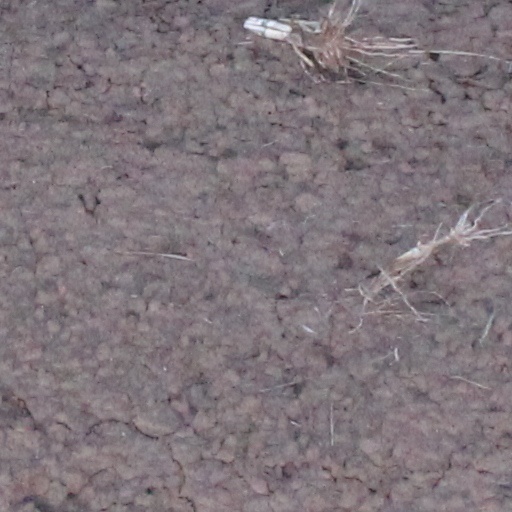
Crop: wheat